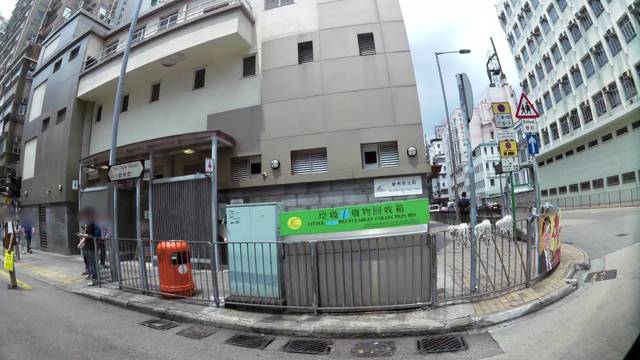
Region: China
Coordinates: 22.333, 114.162